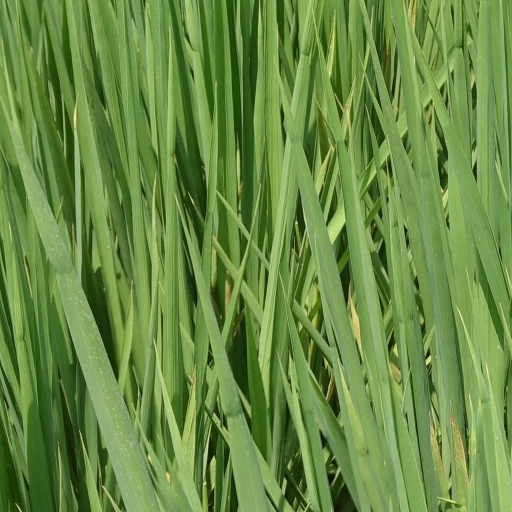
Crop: rice